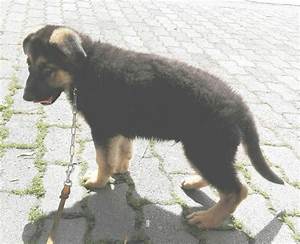
Label: cane